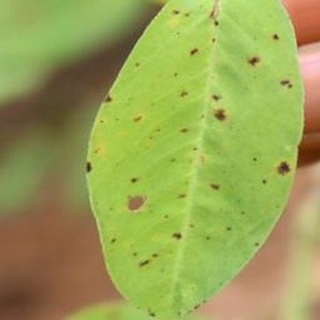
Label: groundnut_late_leaf_spot